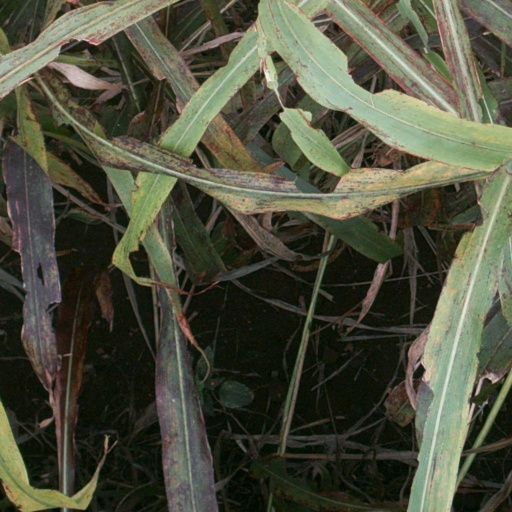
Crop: sorghum